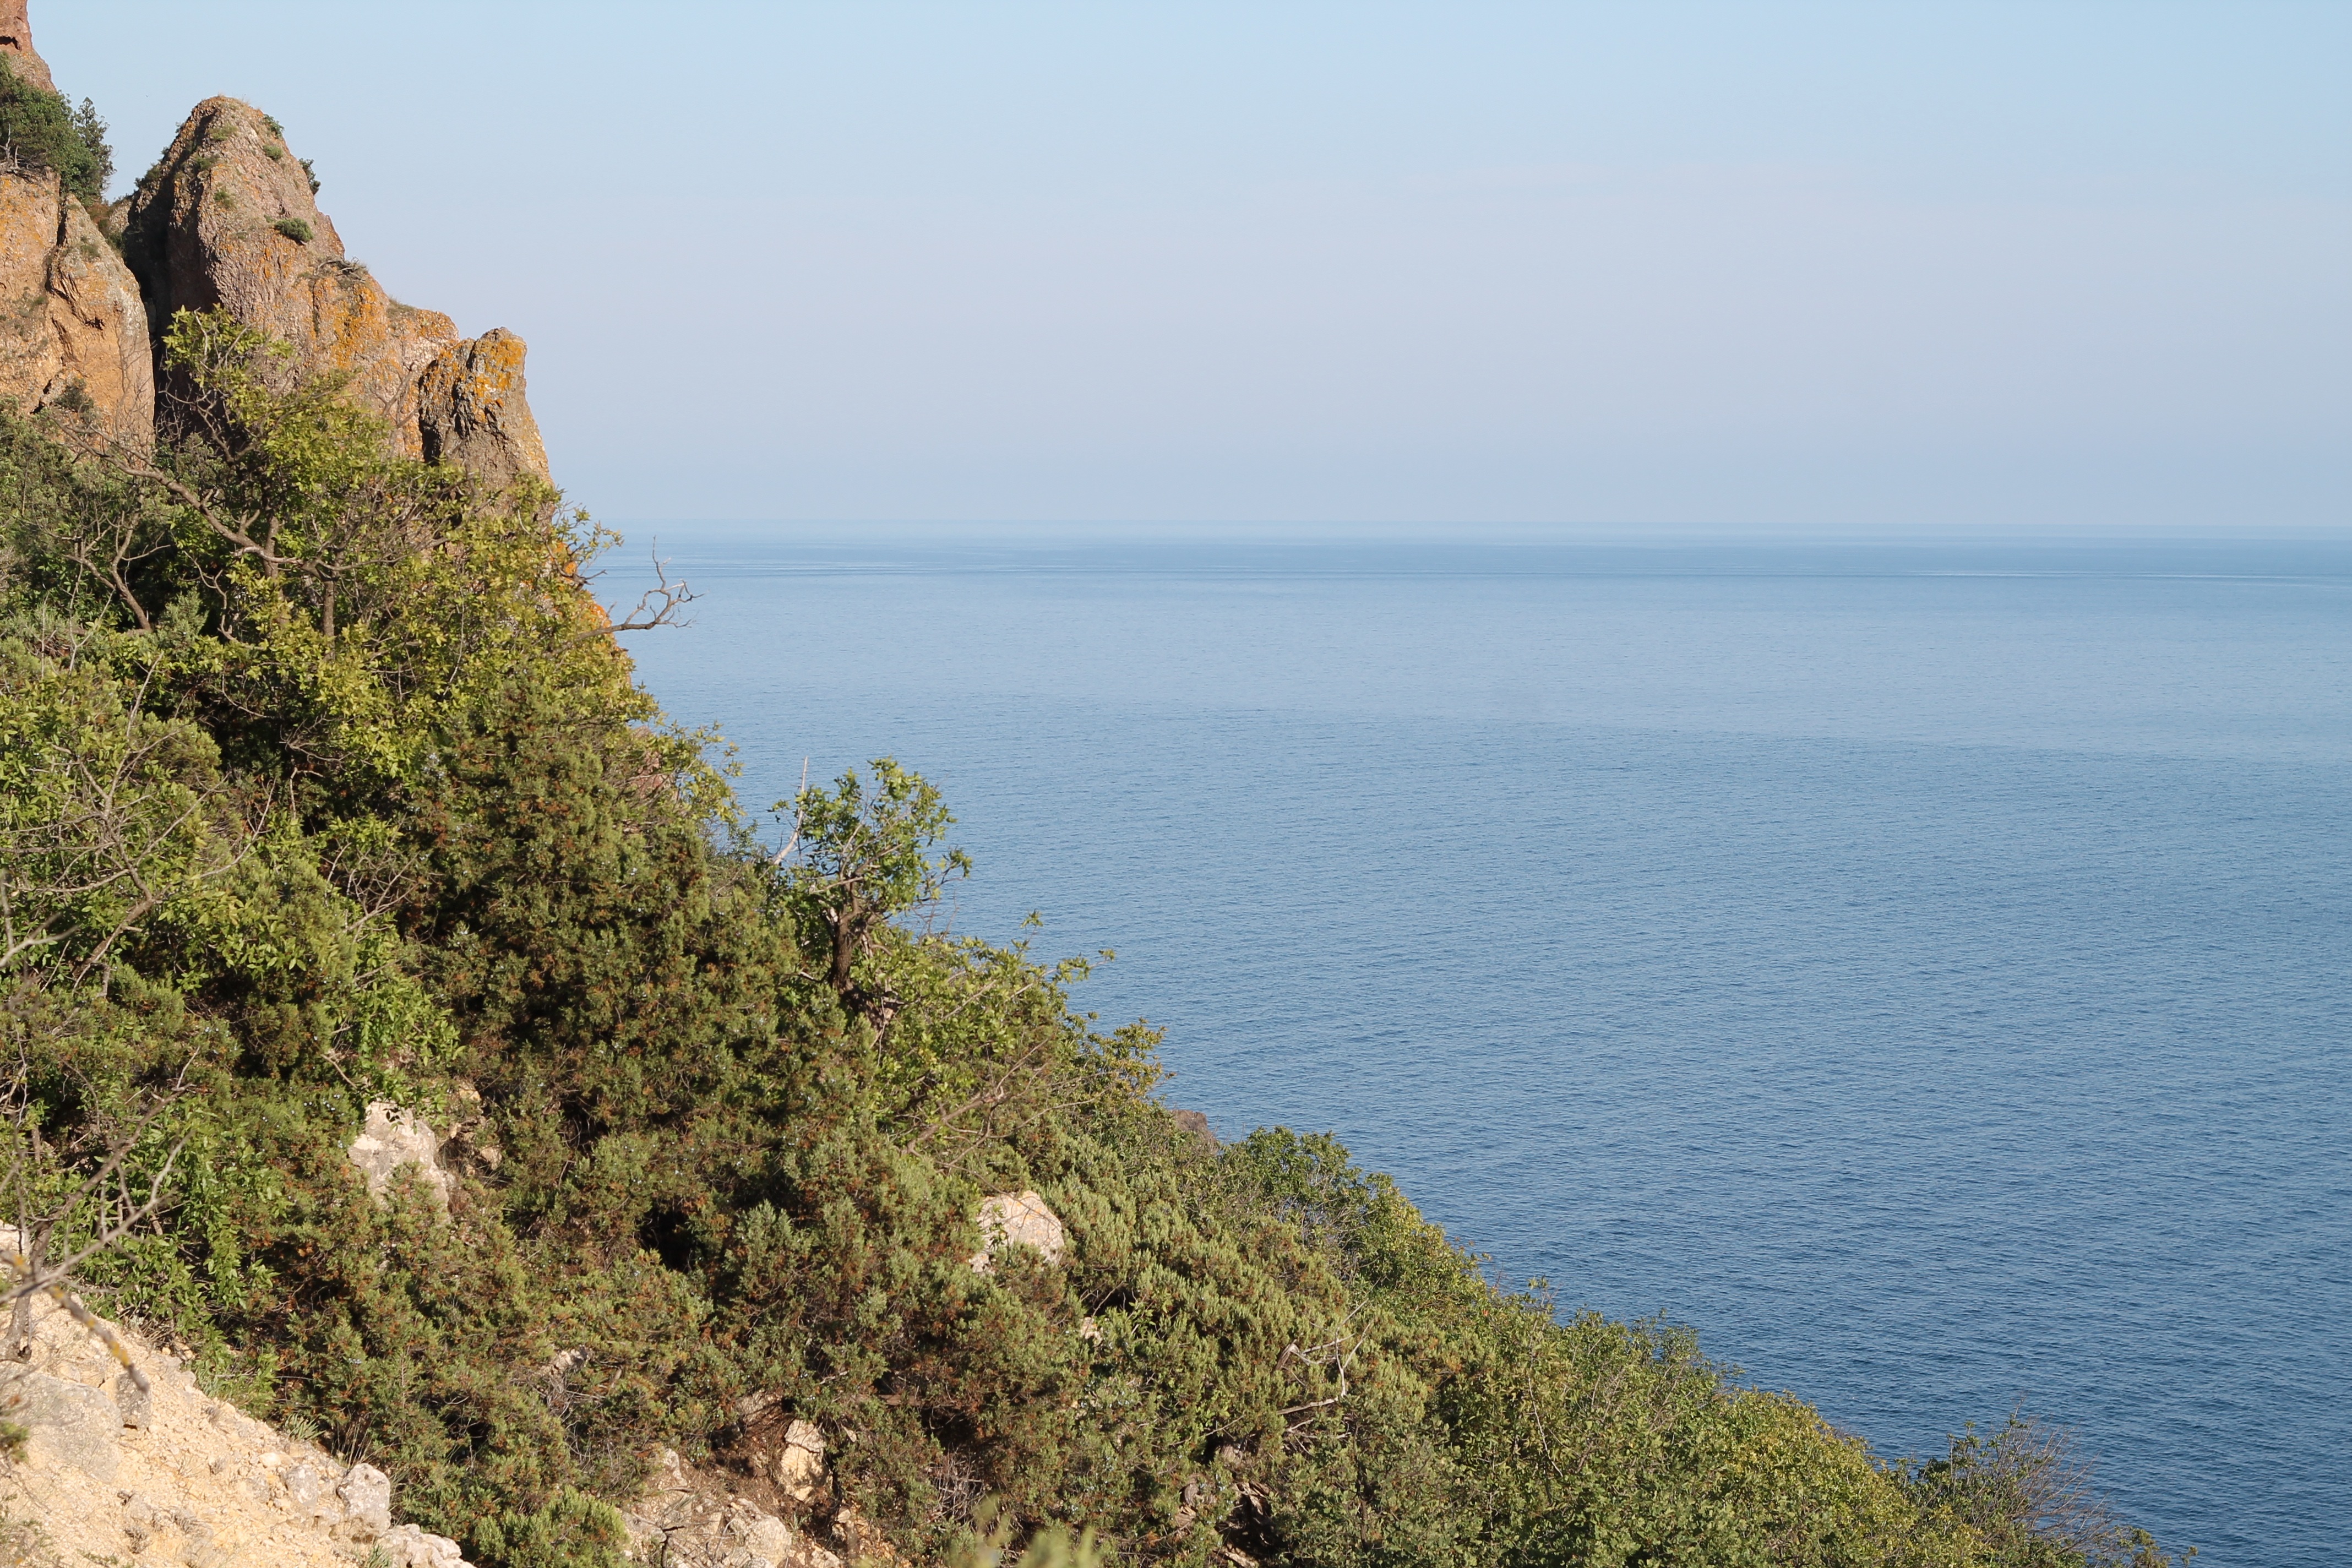
sea, coast, rock, ocean, horizon, mountain, sky, hill, shore, adventure, vacation, cliff, slope, journey, bay, terrain, plants, blue sky, mountains, pink sky, cape, greens, landform, crimea, geographical feature, fiolent